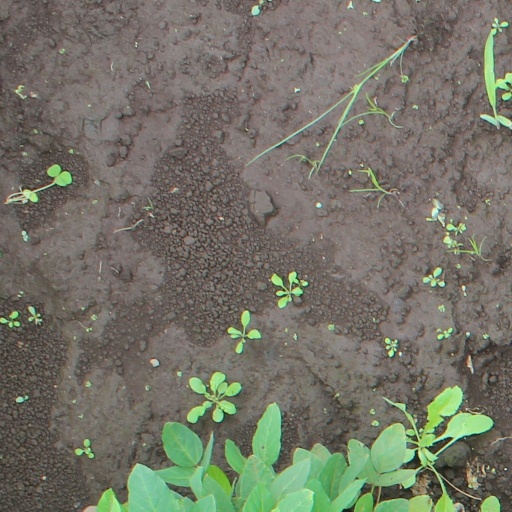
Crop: soybean